Alexandre Villaplane

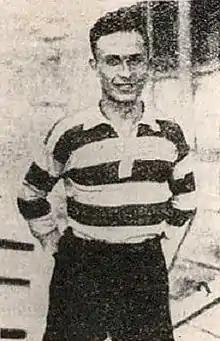

Alexandre Villaplane (24 December 1904 – 27 December 1944) was a French football player who played as a midfielder. He appeared in the France national team in the 1928 Summer Olympics and captained the national team at the 1930 FIFA World Cup. Villaplane was also a Nazi collaborator who was arrested and executed for his actions during World War II.